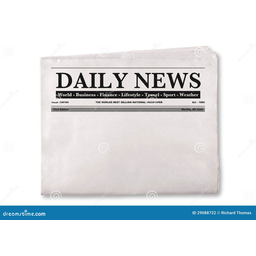
Label: paper